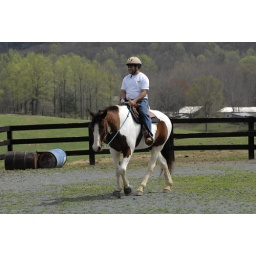
Shots from around the barn with some friends riding our horses at Mountian View Stables.